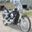
Label: motorcycle